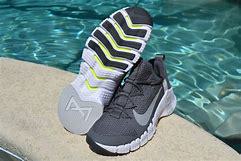
Brand: Nike
Model: Free Metcon 3